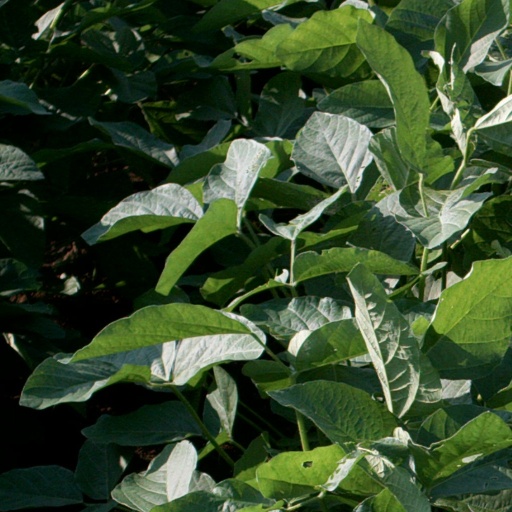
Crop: soybean